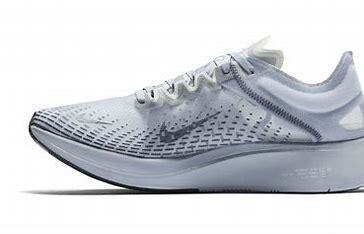
Brand: Nike
Model: Zoom Fly SP